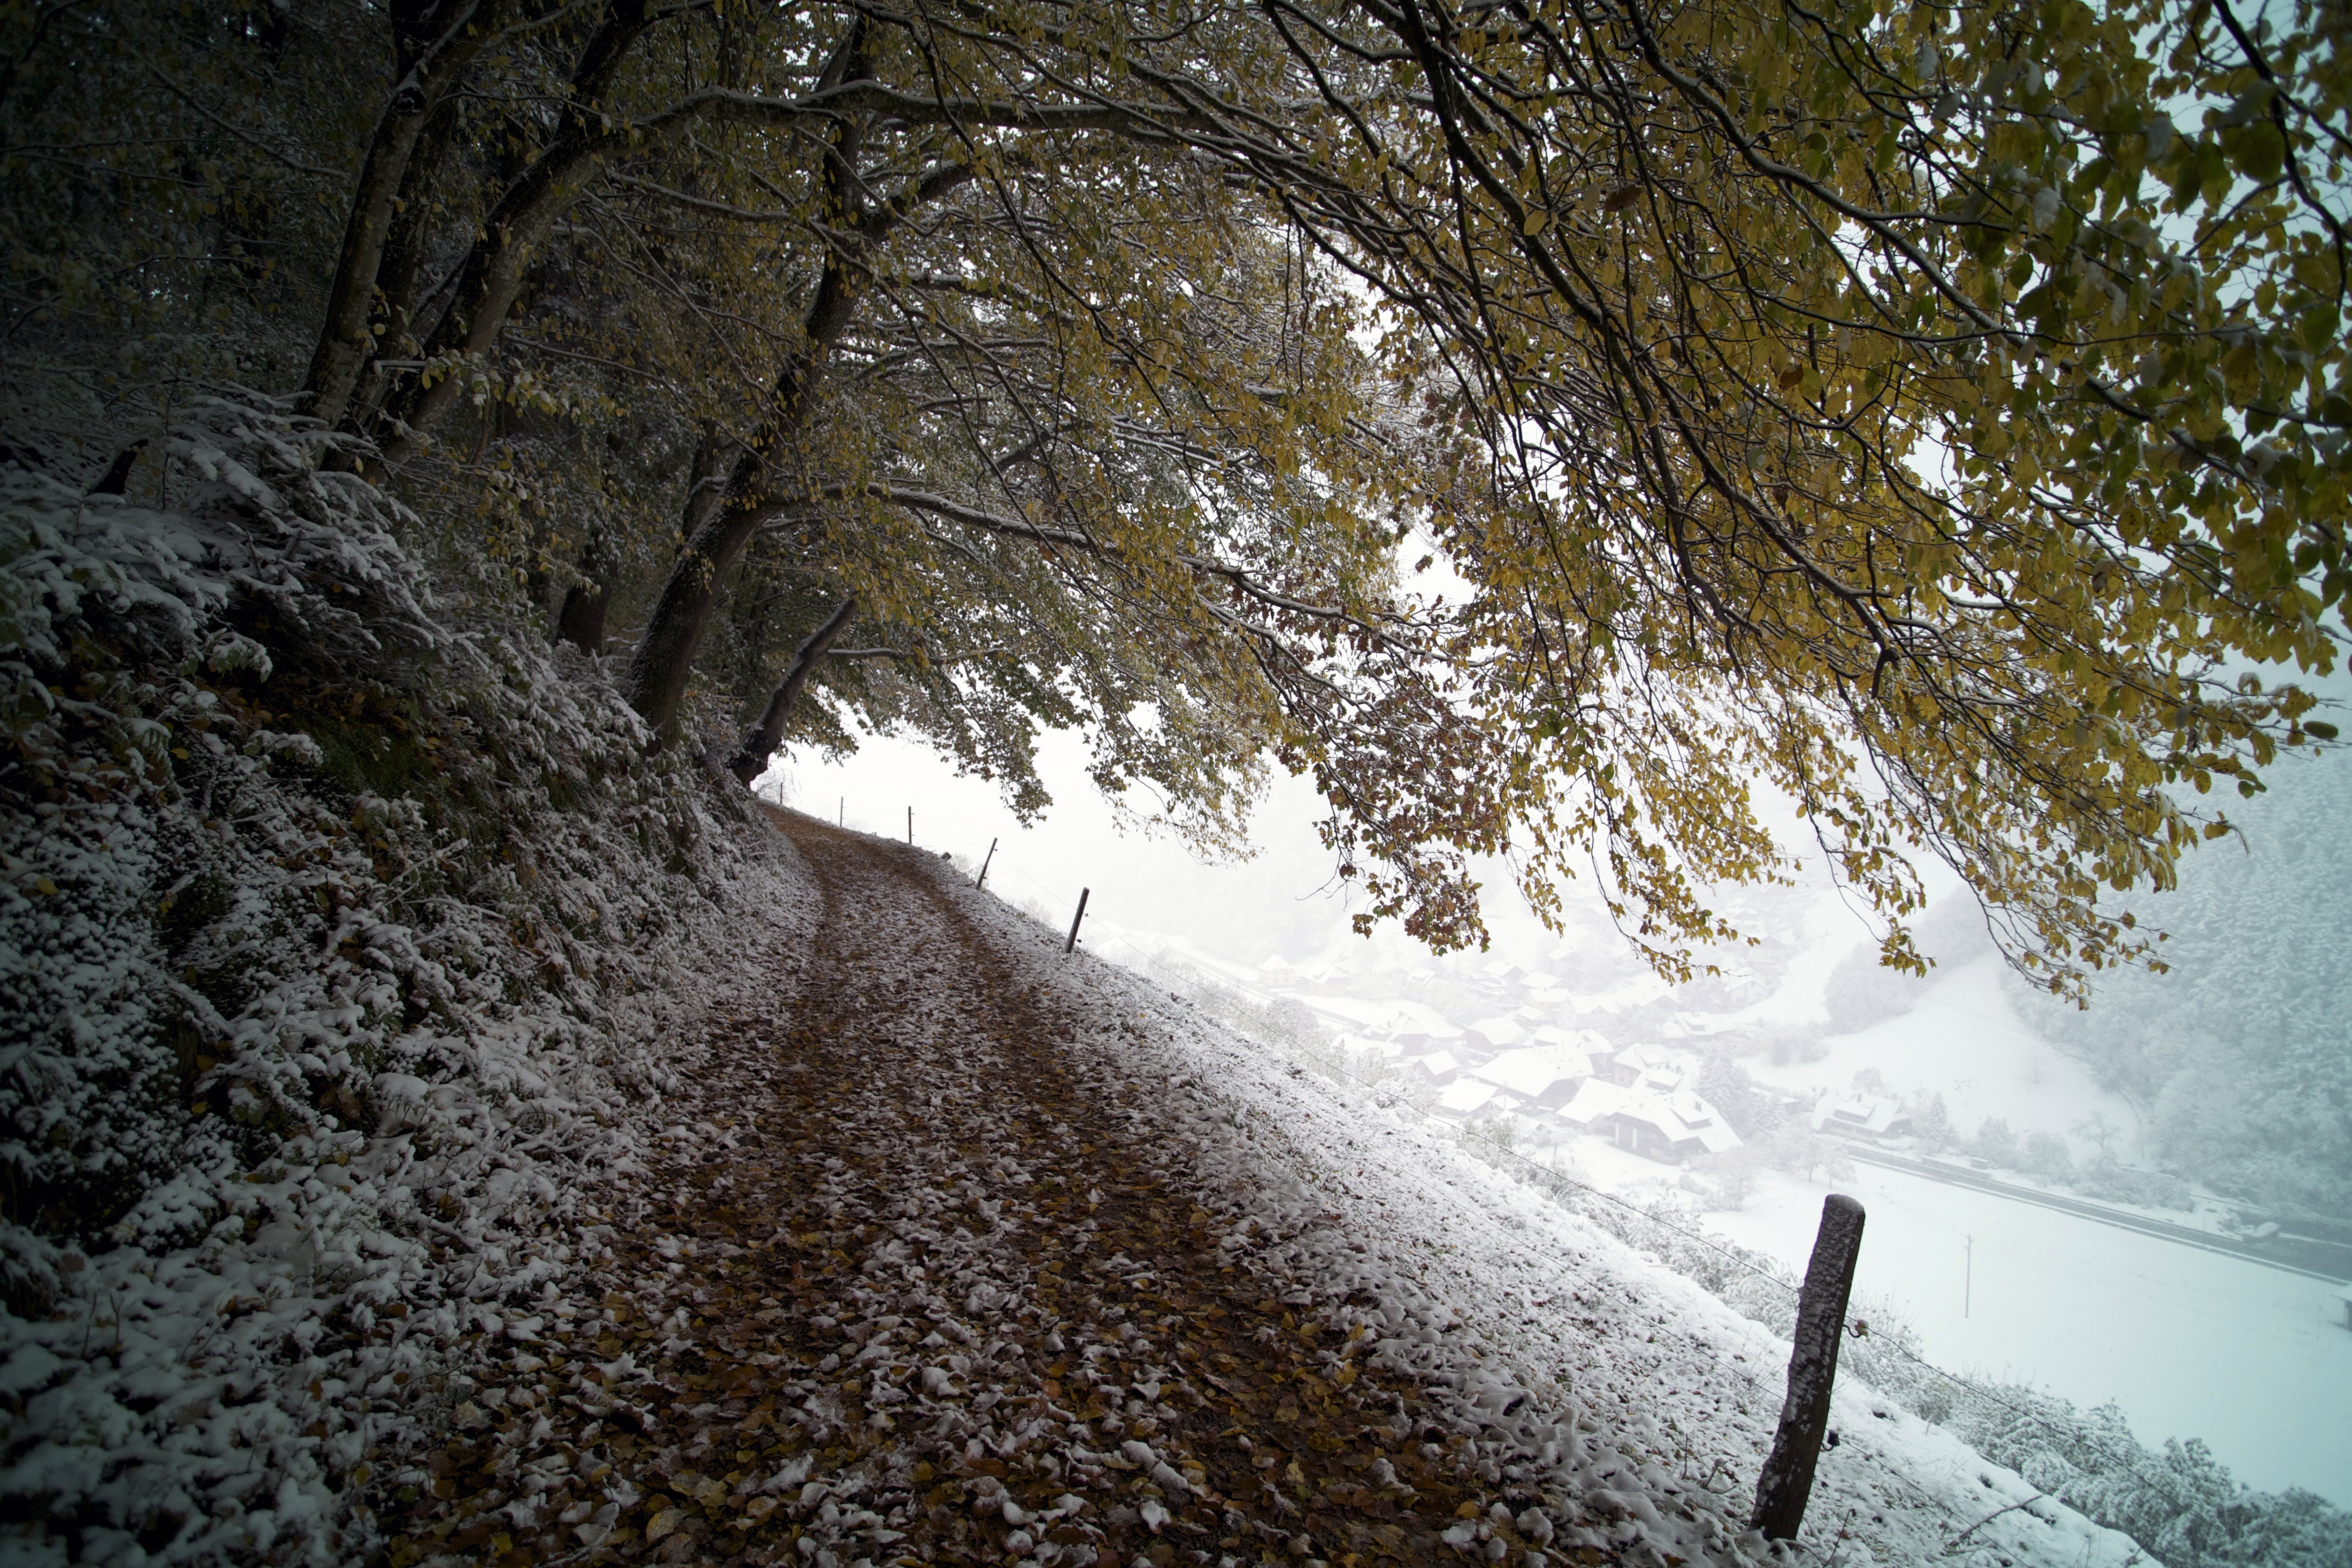
tree, nature, forest, branch, snow, cold, winter, road, sunlight, morning, leaf, frost, autumn, weather, season, trees, woodland, habitat, freezing, natural environment, atmospheric phenomenon, woody plant